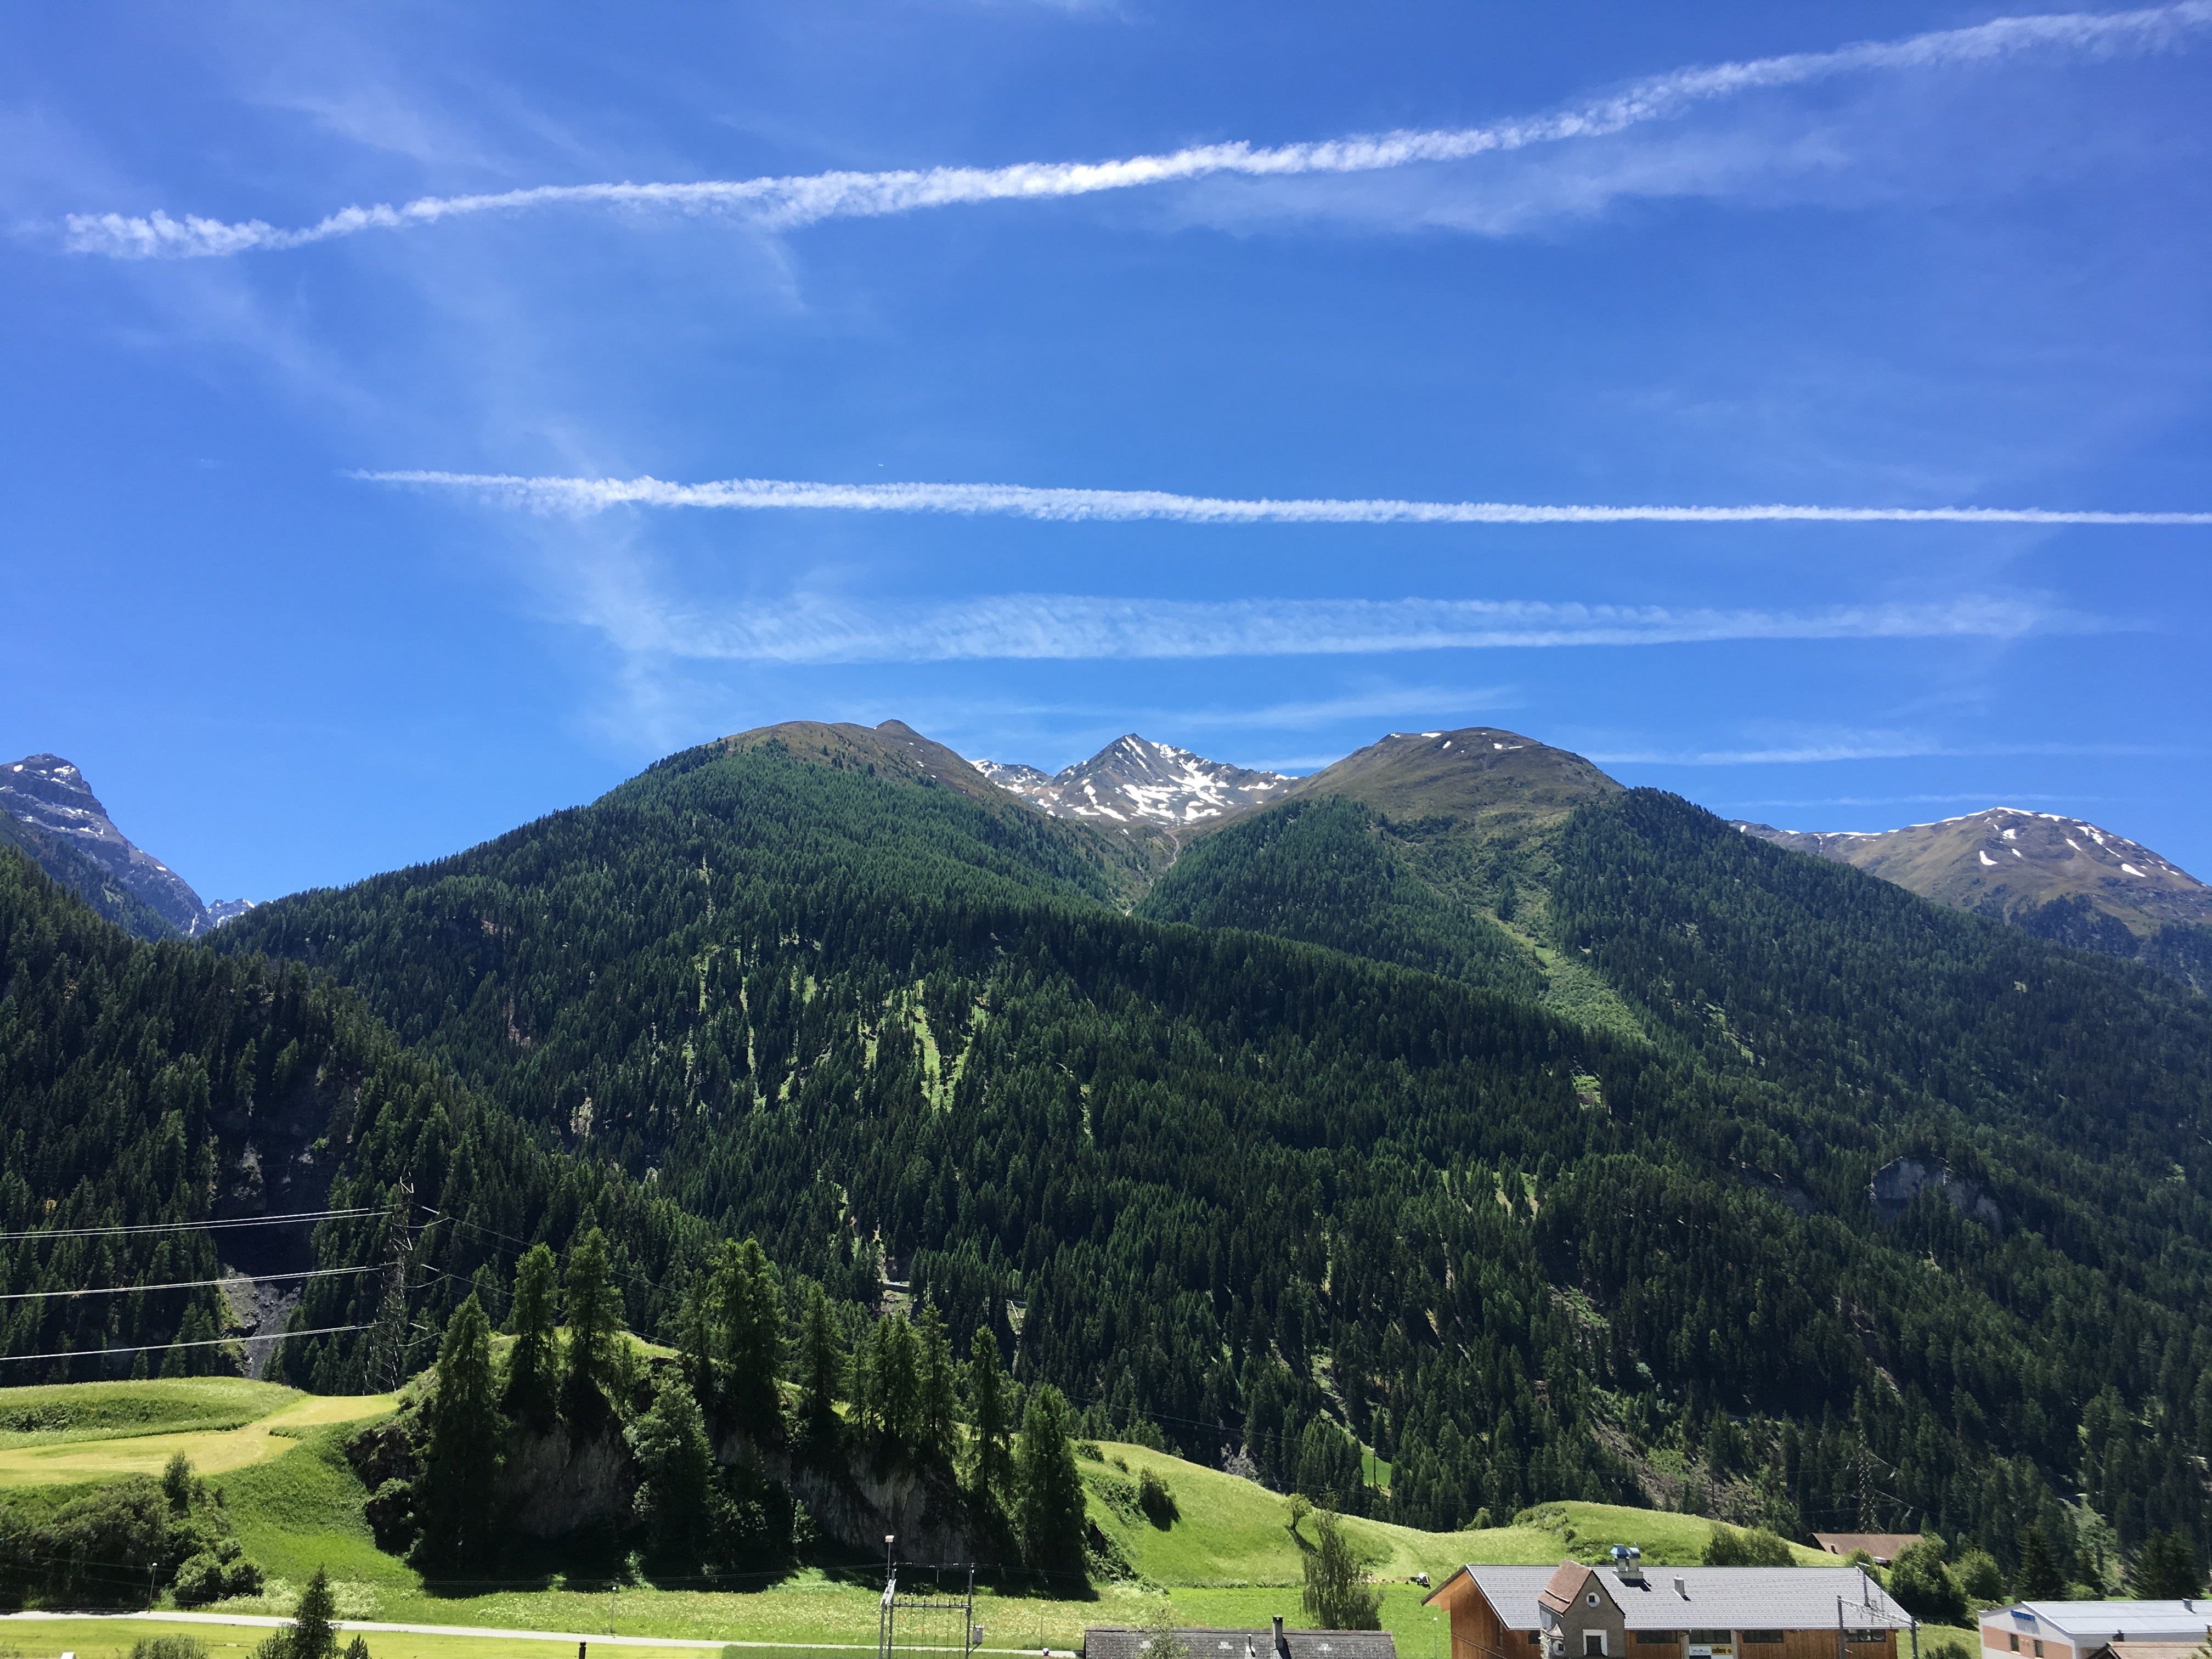
landscape, nature, wilderness, mountain, cloud, sky, hill, lake, valley, mountain range, alpine, ridge, mountains, alps, plateau, rural area, landform, mountain pass, geographical feature, mountainous landforms